St. John's Episcopal Church (Albion, Illinois)

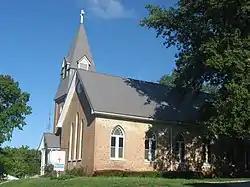

St. John's Episcopal Church is an Episcopal church located at 20 E. Cherry St. in Albion, Illinois, in the Diocese of Springfield. It is the oldest surviving Episcopal church in the state, in regular use since Christmas 1842, and celebrated its 175th anniversary in 2018.